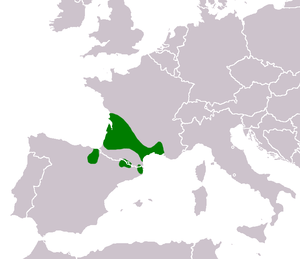
La grenouille de Graf, Pelophylax kl. grafi, est un amphibien qui résulte de l'hybridation entre les espèces suivantes : la grenouille de Pérez, Pelophylax perezi, et la grenouille rieuse, Pelophylax ridibundus.